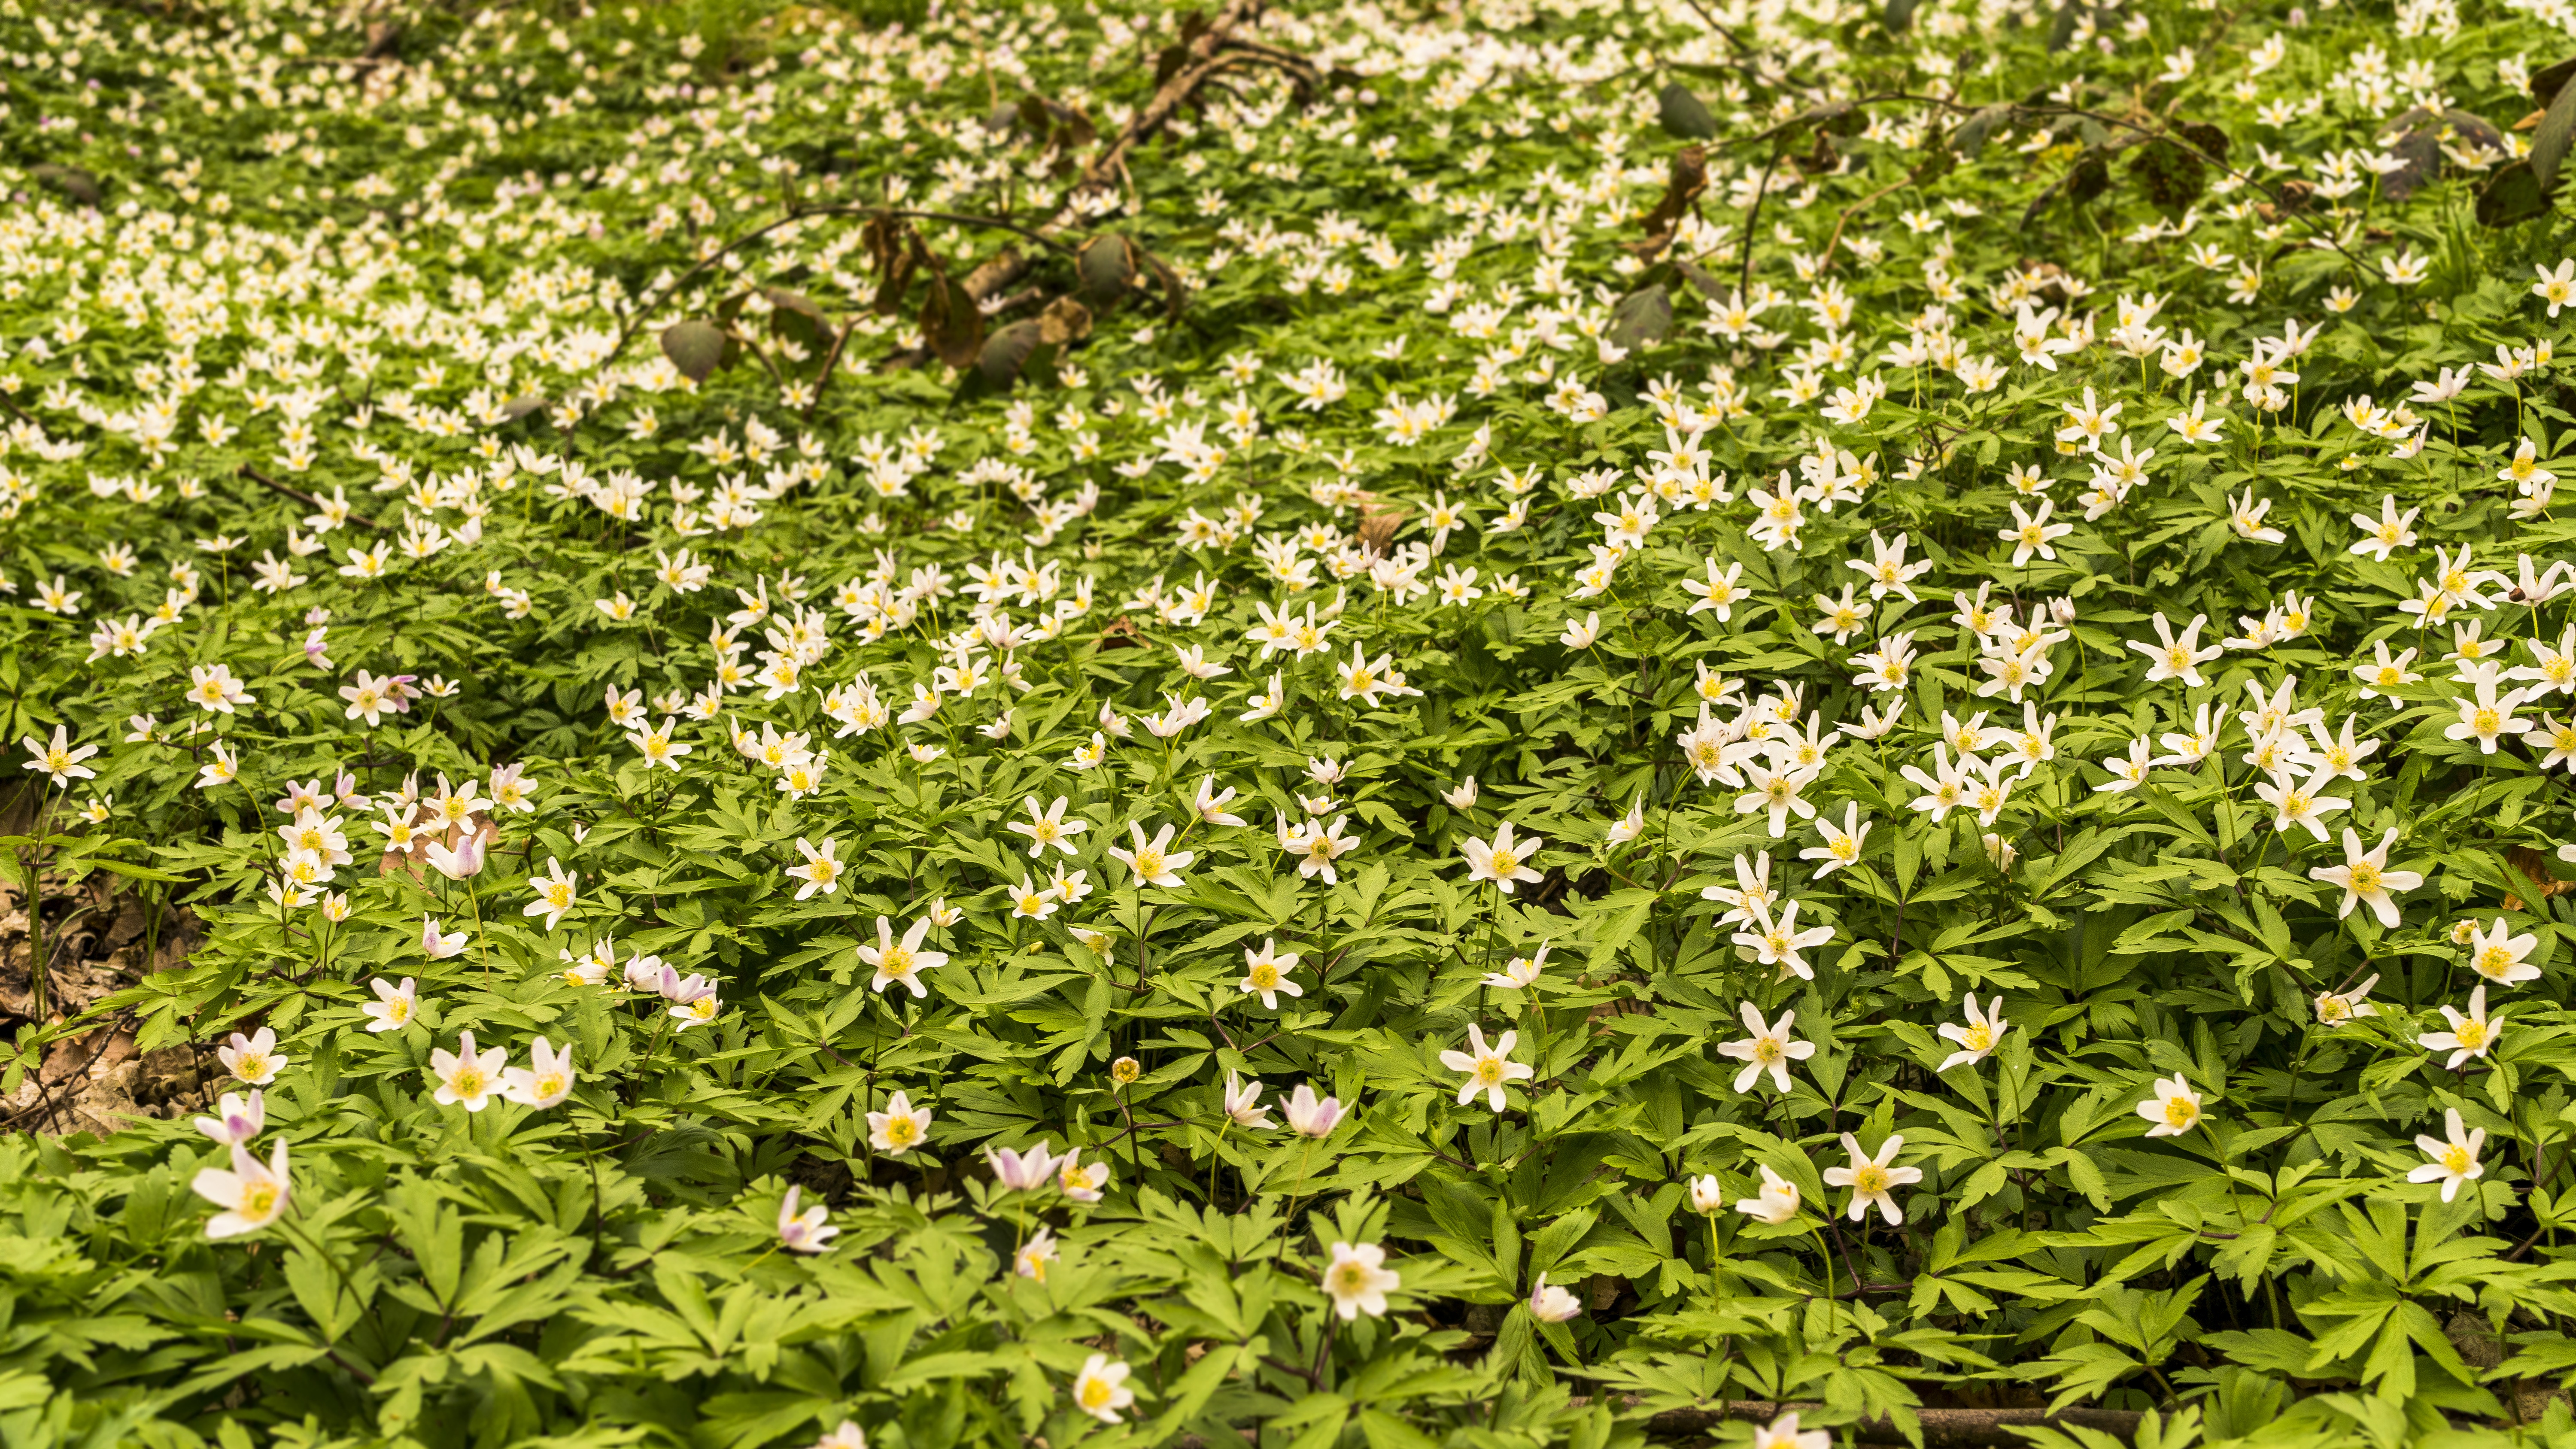
plant, flower, flora, groundcover, grass, herb